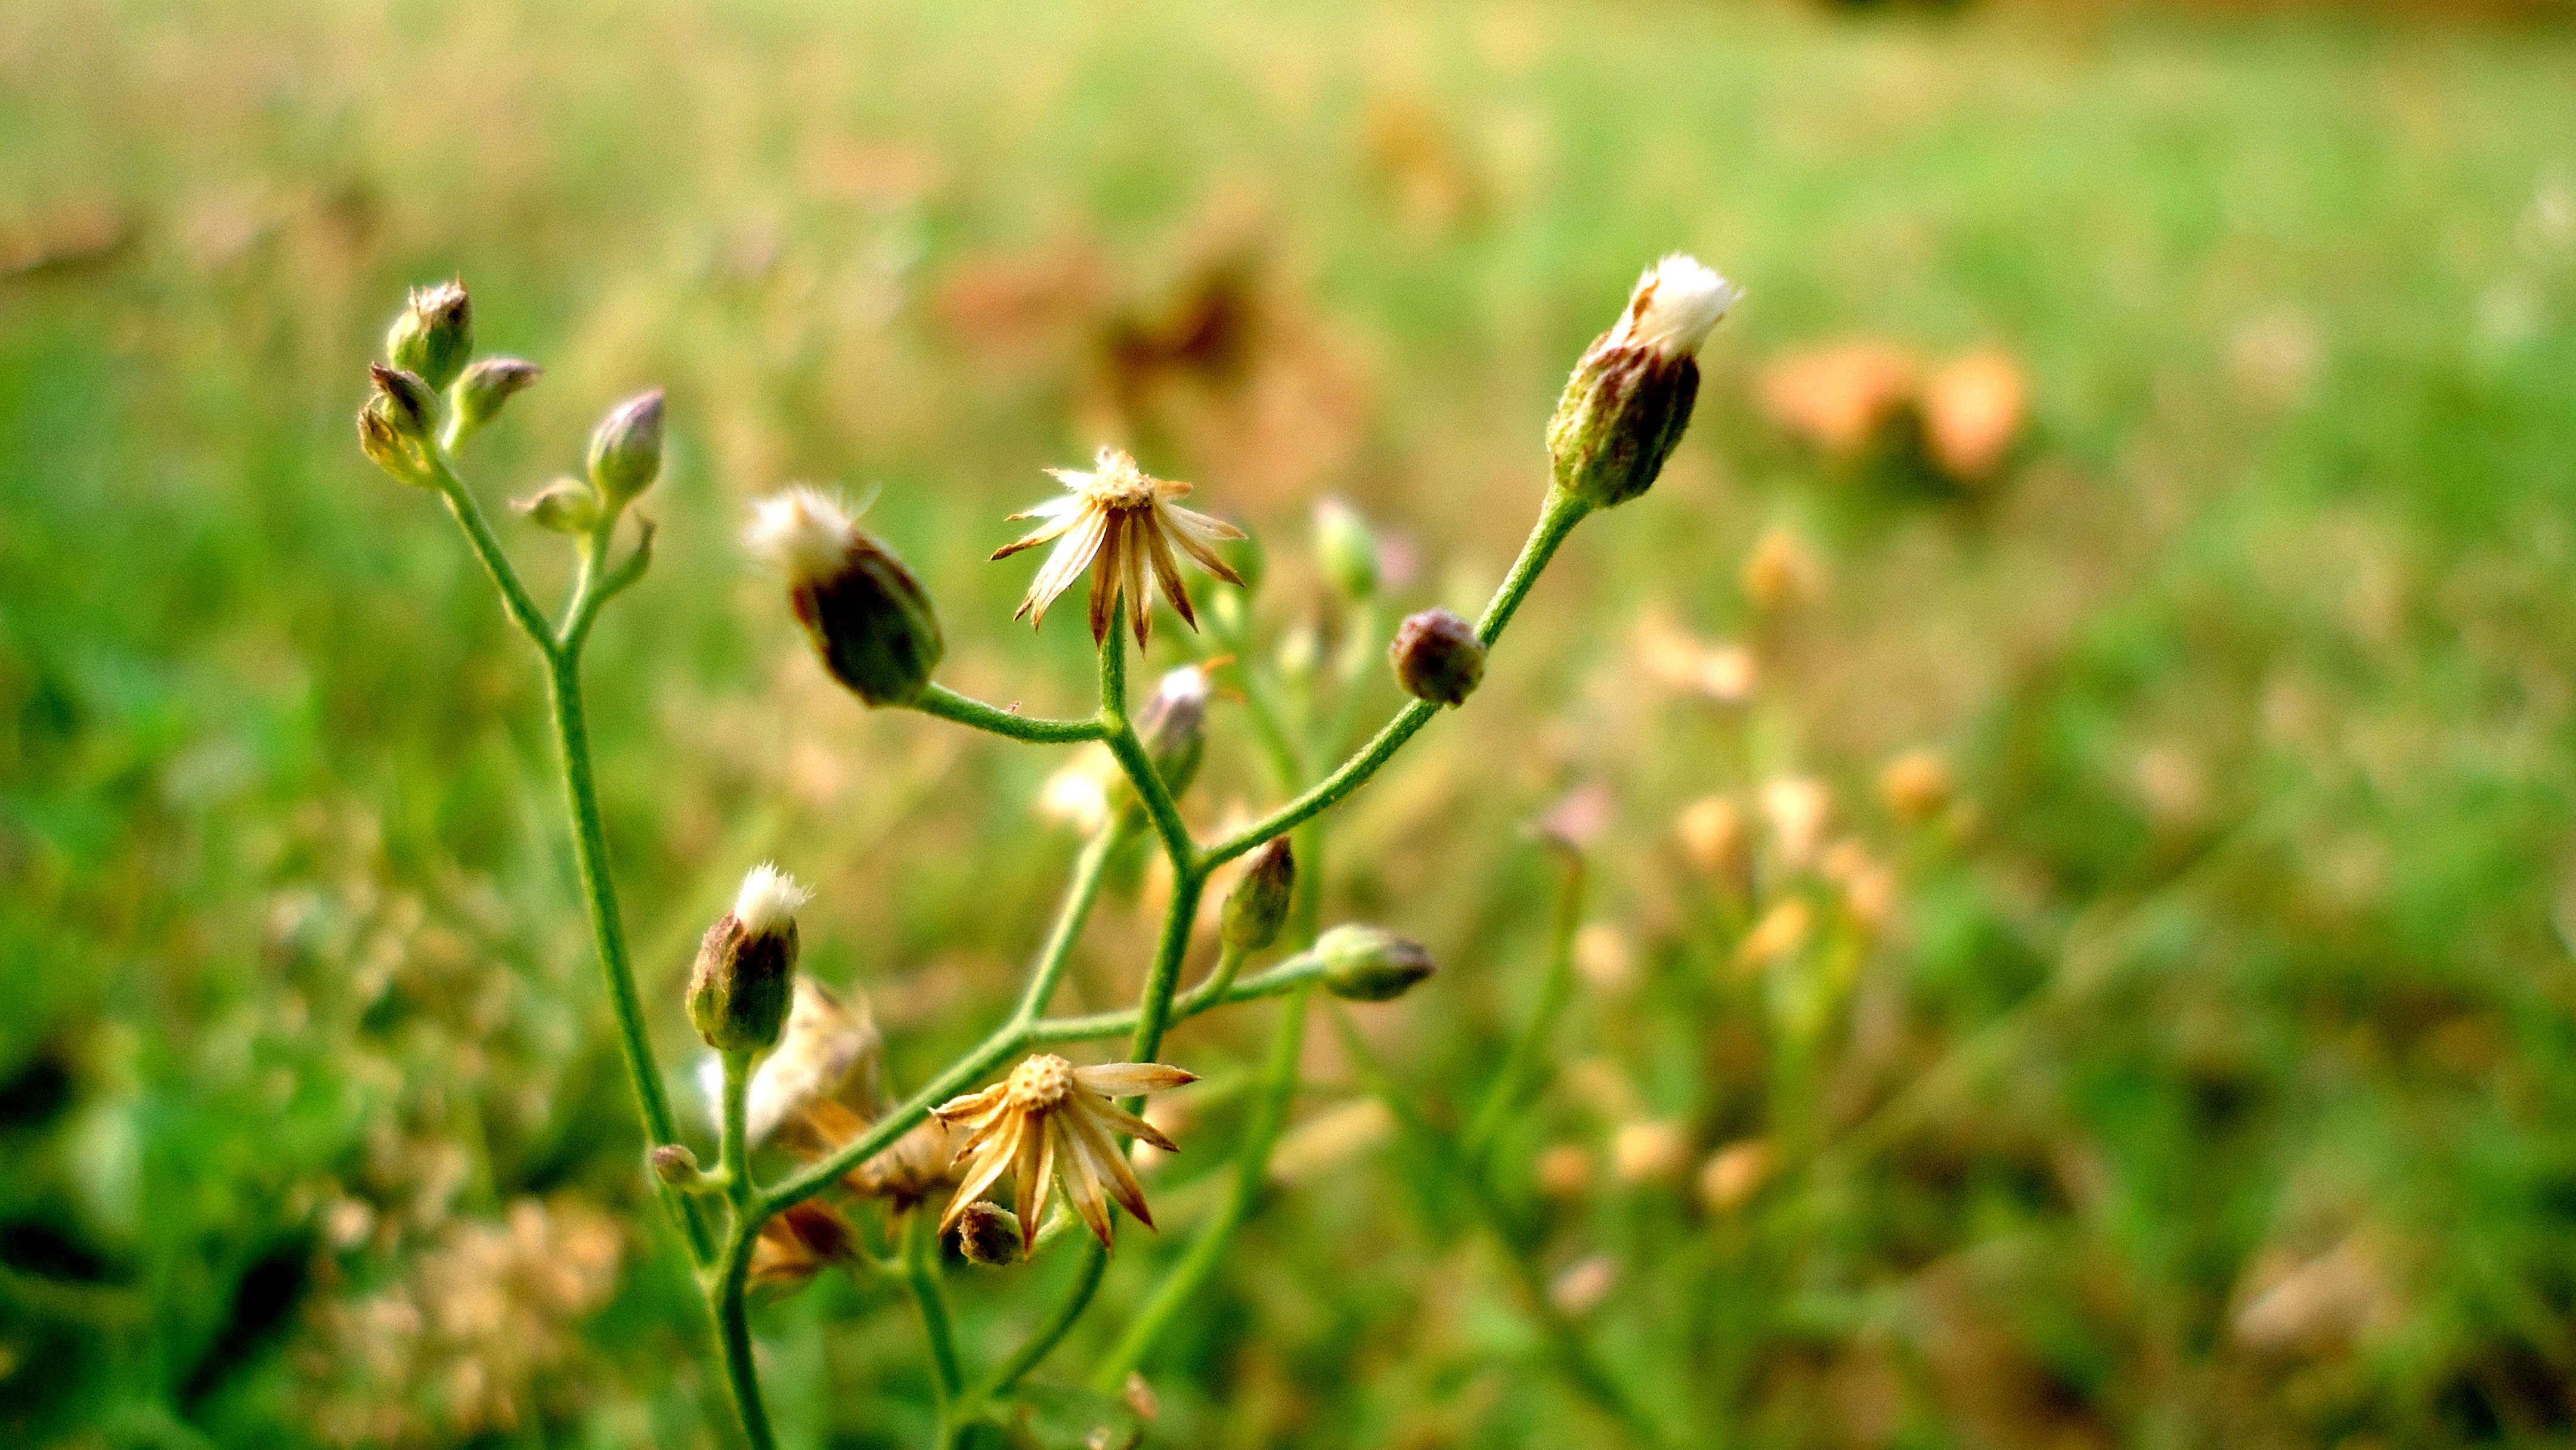
nature, grass, plant, field, lawn, photography, meadow, prairie, sunlight, leaf, flower, green, botany, flora, wildflower, close up, grassland, habitat, macro photography, flowering plant, natural environment, grass family, plant stem, land plant